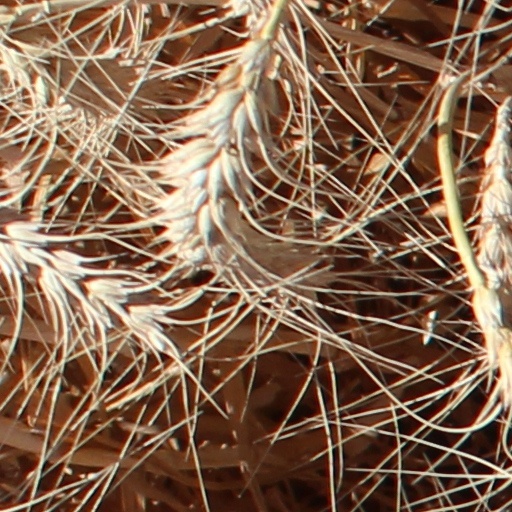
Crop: wheat